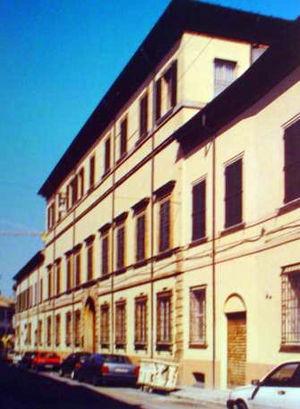
Les Palazzi de Cesena sont des édifices de classe situés dans le centre historique de Cesena en Émilie-Romagne, Italie.
Le centre historique de Cesena comprend de nombreux palazzi et édifices religieux d’un intérêt historique et artistique notable. Cesena est une des rares cités à avoir conservé presque intactes ses murailles et une grande partie des tours et portes qui délimitent le centre historique, qui se trouve sous l’antique Rocca Malatestiana.